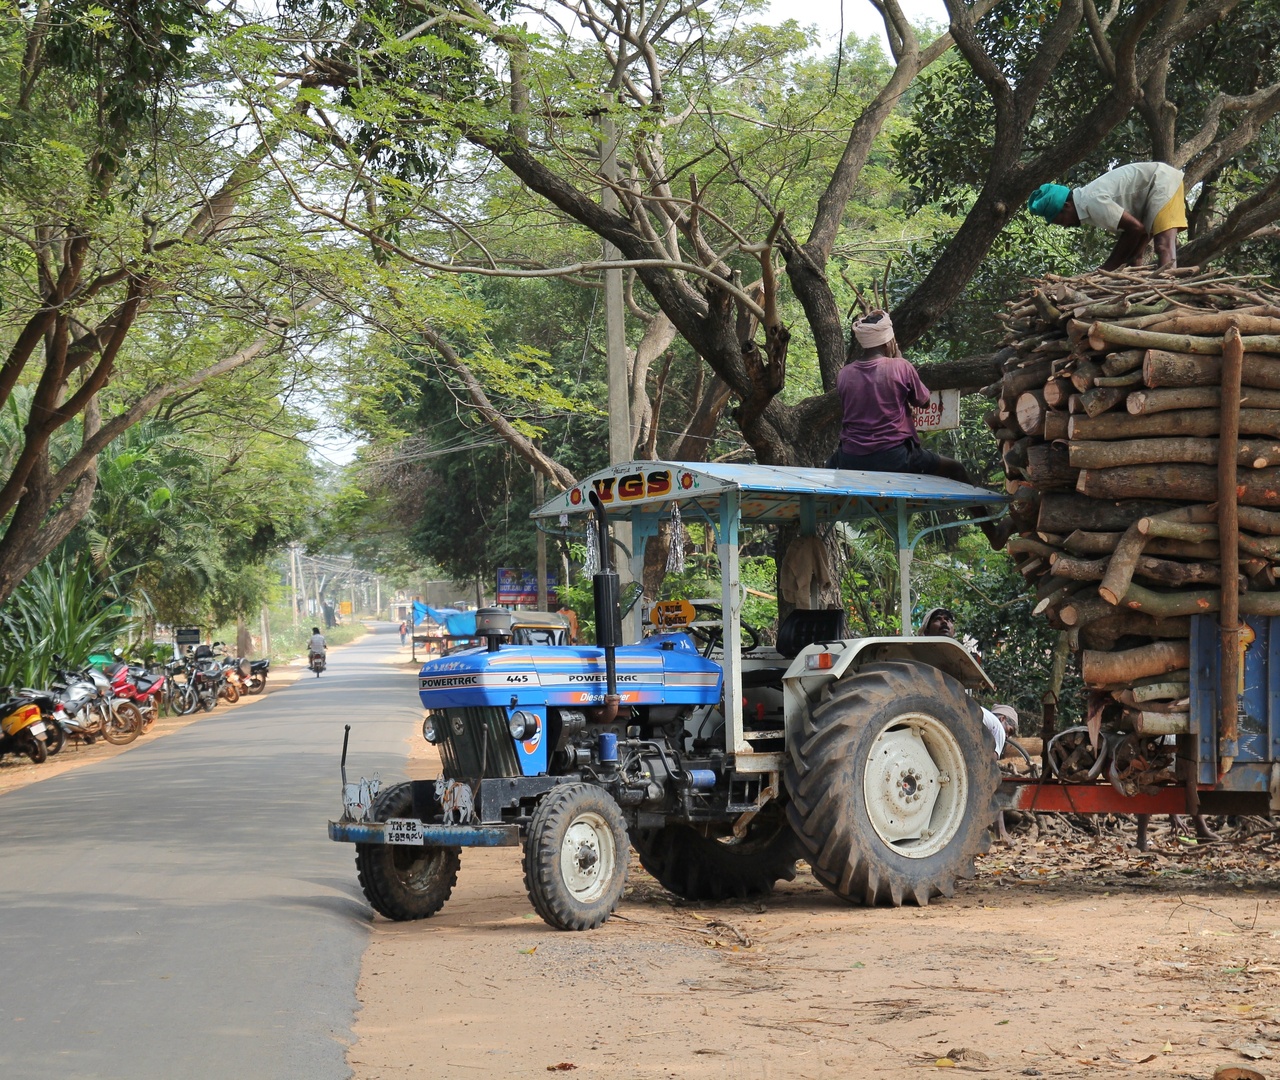
Transporting timber in a tractor trailer, near en:Auroville, en:Tamil Nadu, en:India, 2011.